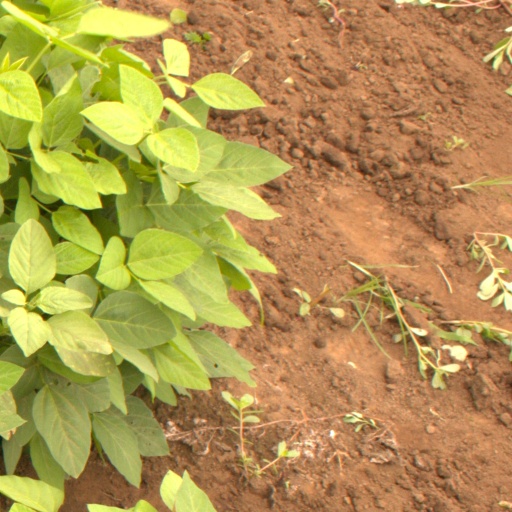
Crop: soybean